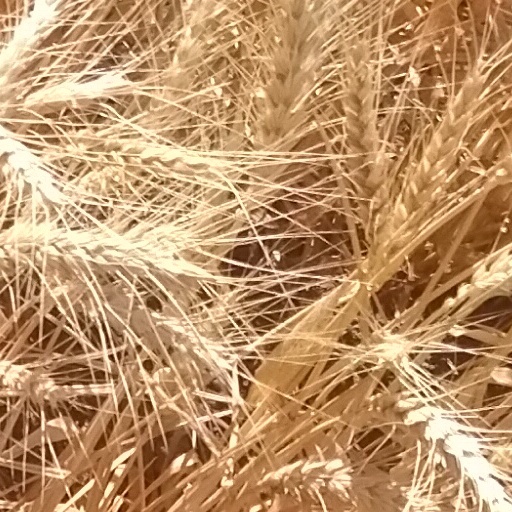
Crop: wheat